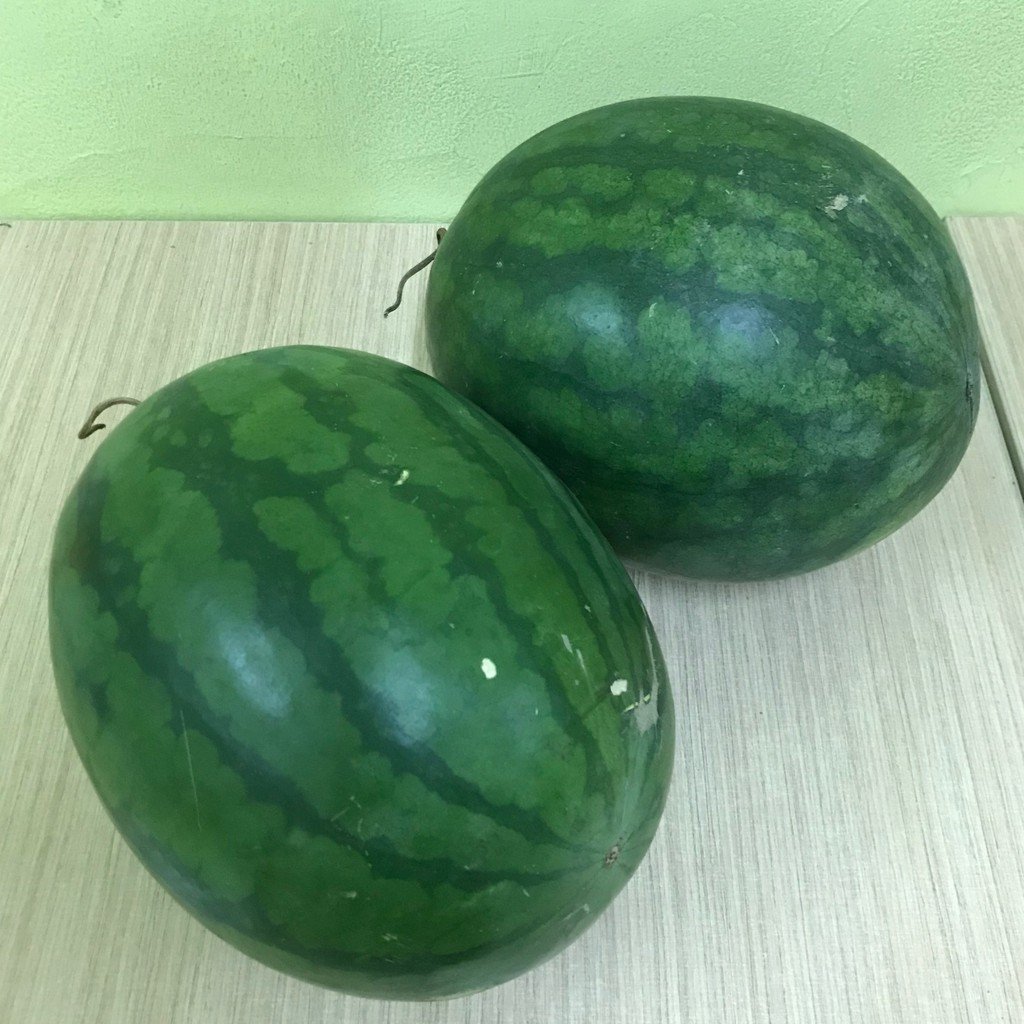
Label: Watermelon